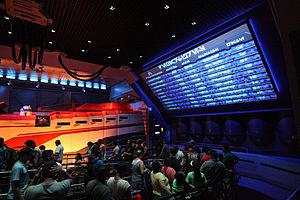
Parc Astérix ouvert au public le 30 avril.